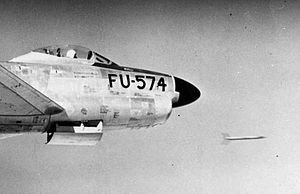
North American F-86D Sabre / Operativ historie / Danmark
F-86D affyrer en raket
North American F-86D Sabre var en transonisk altvejrs jetjager som tjente ved United States Air Force og andre luftvåben. Selv om flyet var baseret på North Americans F-86 Sabre dagjager, havde F-86D kun cirka 25 procent dele til fælles med andre Sabre-udgaver; det havde et større skrog, en kraftigere motor med efterbrænder, og et radaranlæg; radomen gav flyet den karakteristiske 'hundesnude'.